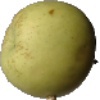
Label: Apple Golden 3